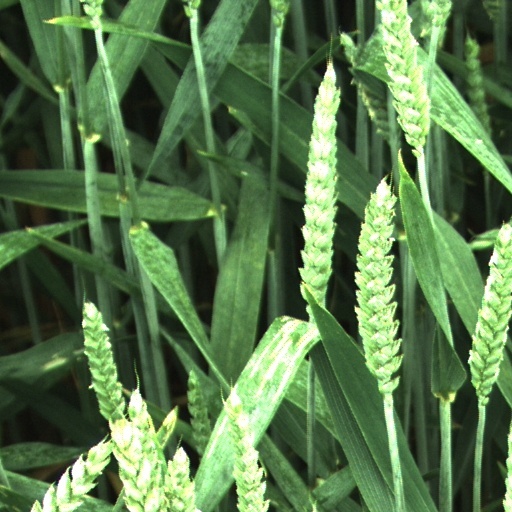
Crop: wheat